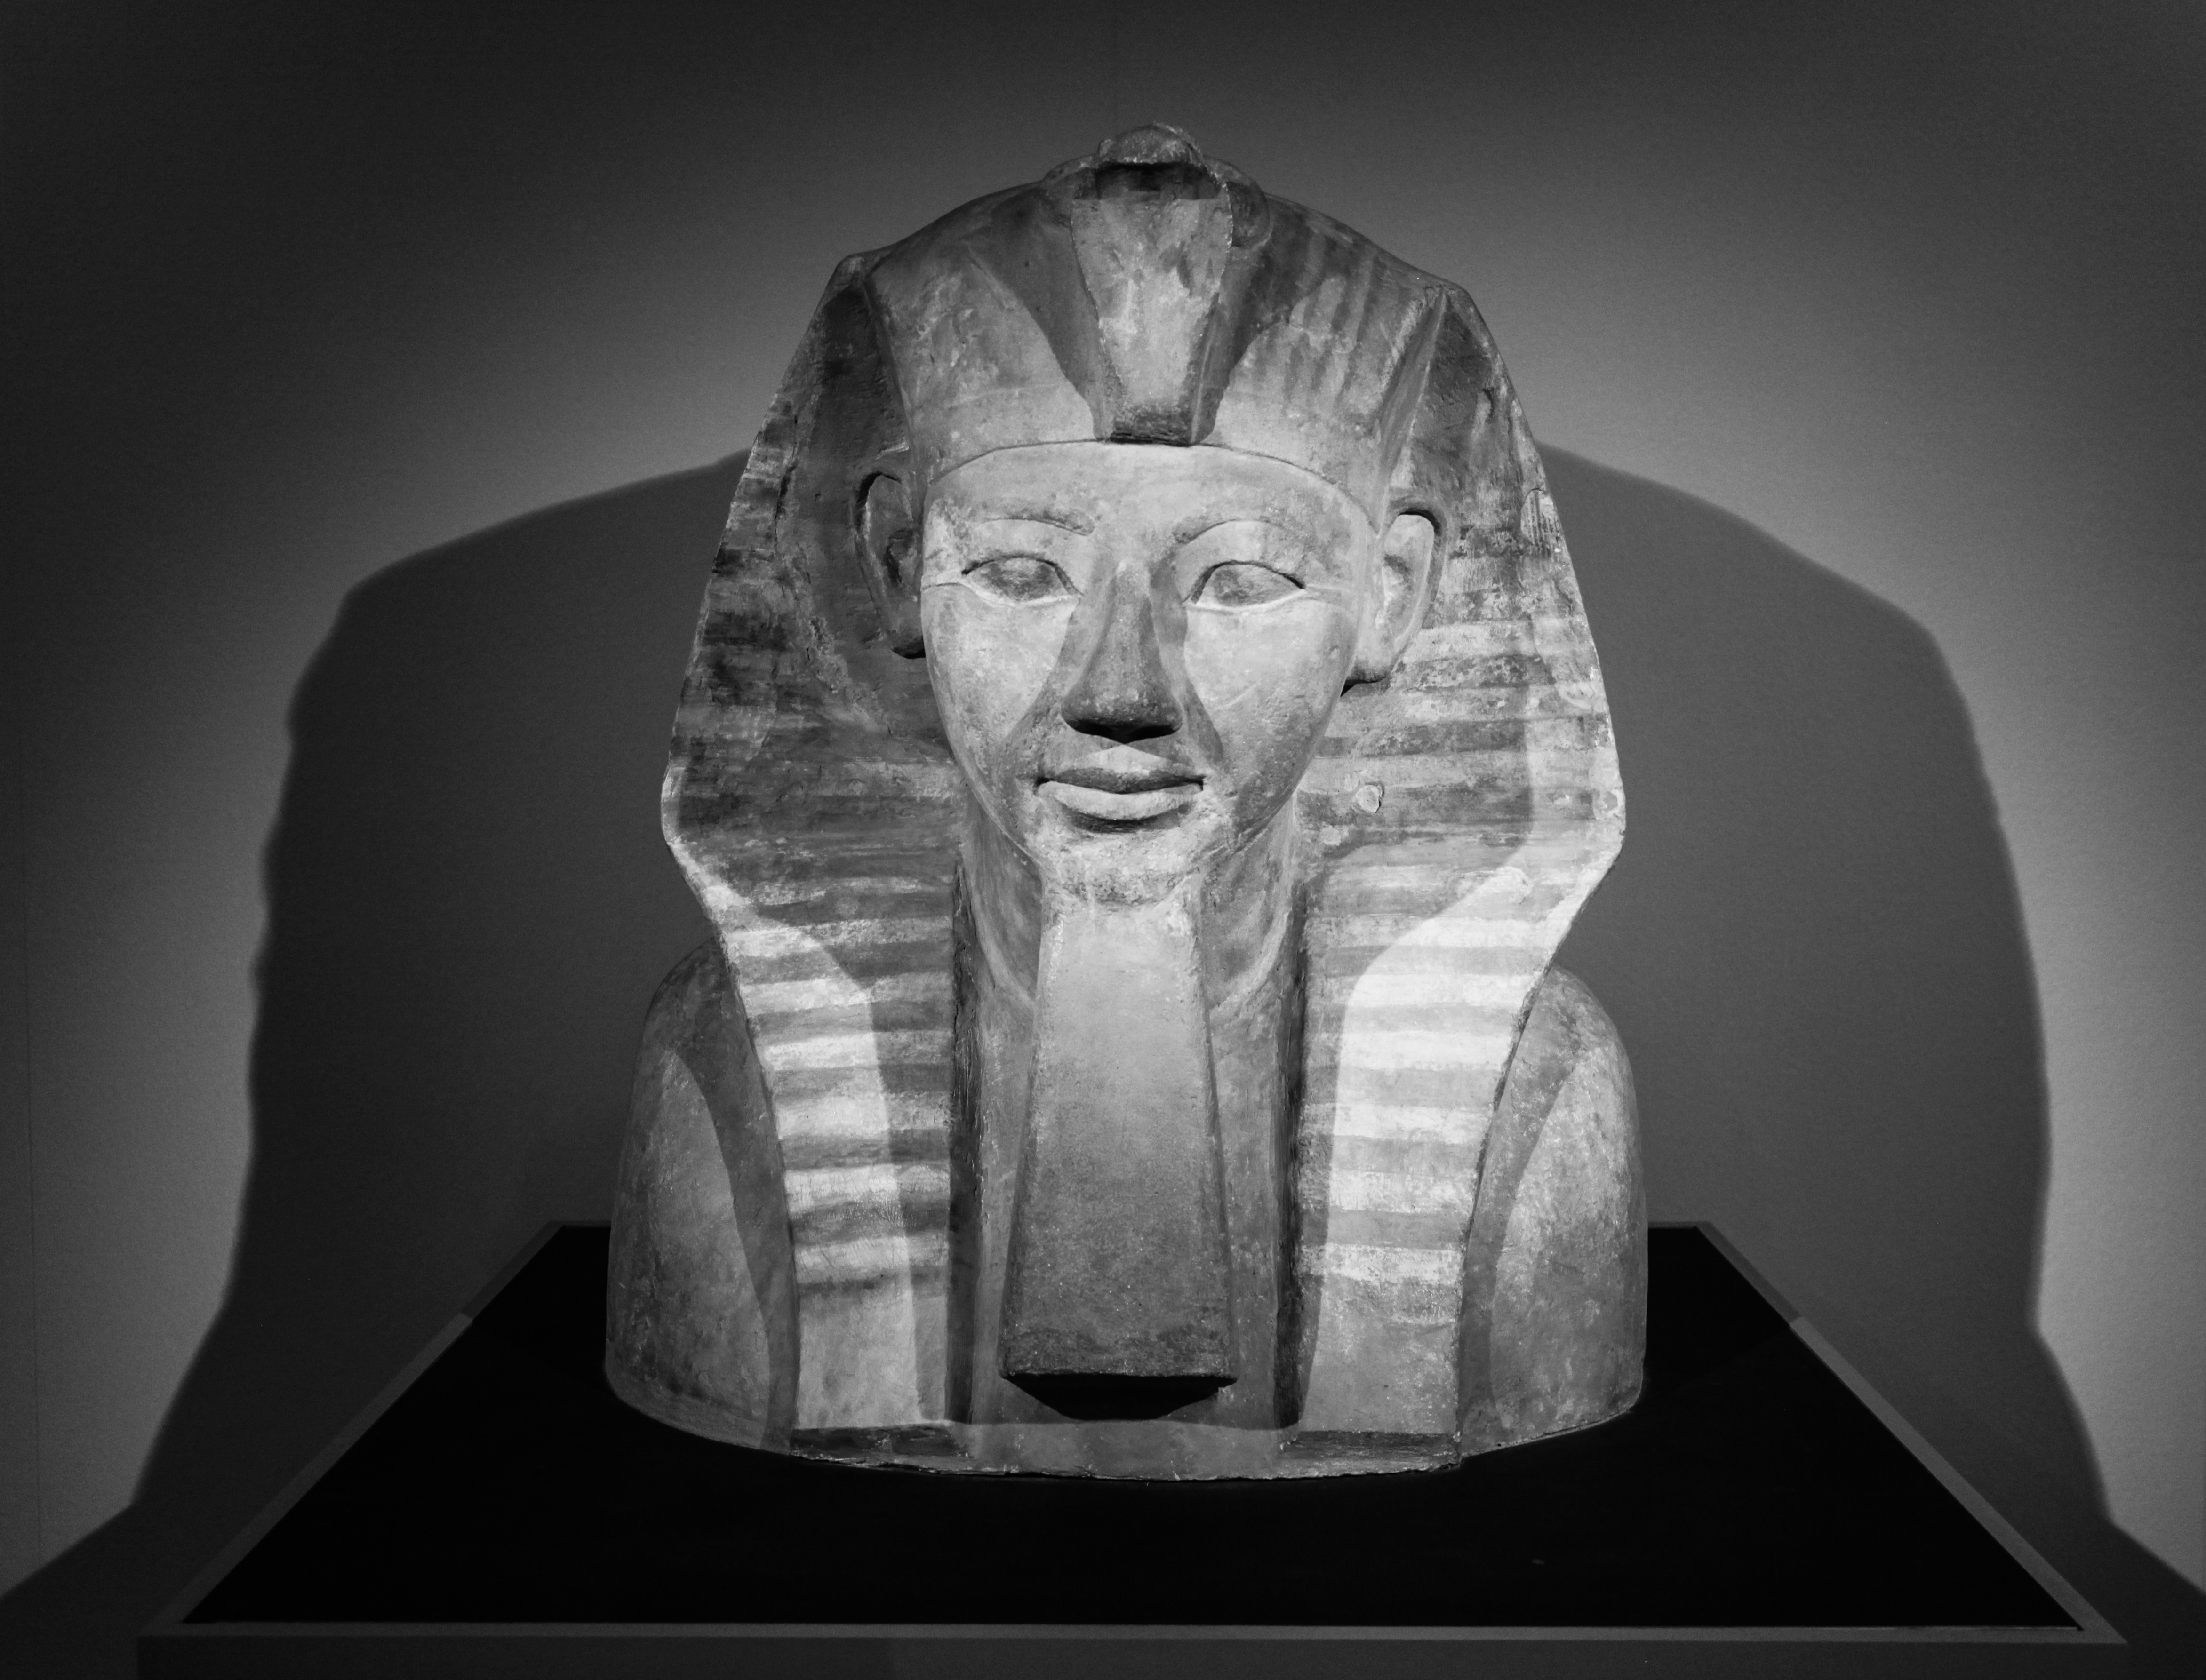
black and white, architecture, white, photography, antique, old, stone, monument, statue, mystery, portrait, museum, pyramid, symbol, religion, ancient, darkness, black, monochrome, egypt, sculpture, art, sketch, drawing, illustration, archaeology, head, civilization, photograph, archeology, culture, history, image, historical, tomb, carving, egyptian, pharaoh, mummy, sarcophagus, hieroglyphics, monochrome photography, hieroglyph, tutankhamun, egyptian art, tutankhamen, pharaoe